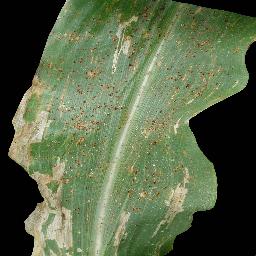
Label: Corn_(Maize)___Common_Rust